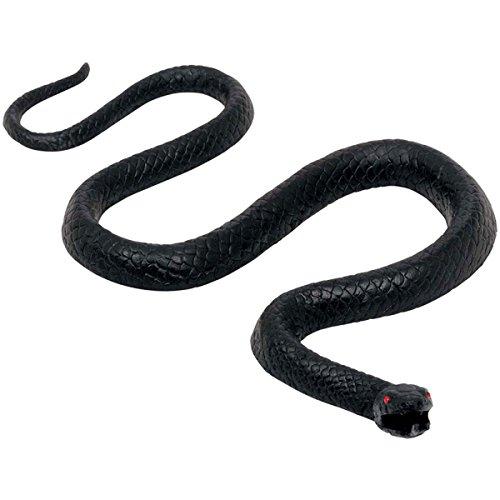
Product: Black Snake | Halloween Trick or Treat
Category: Toys & Games | Novelty & Gag Toys
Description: Realistic looking rubber snake features scaly black skin and beady red eyes.
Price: $7.99
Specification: ProductDimensions:11.9x10x3.2inches|ItemWeight:1.12ounces|ShippingWeight:1.12ounces(Viewshippingratesandpolicies)|DomesticShipping:ItemcanbeshippedwithinU.S.|InternationalShipping:ThisitemcanbeshippedtoselectcountriesoutsideoftheU.S.LearnMore|ASIN:B01LWNP10P|Itemmodelnumber:394460|Manufacturerrecommendedage:4-12years